North Avenue Bridge

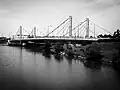
North Avenue Bridge from Goose Island

The North Avenue Bridge can refer to one of three bridges that has carried North Avenue (Illinois Route 64) over the North Branch of the Chicago River on the north side of Chicago, Illinois. A center-pier swing bridge built in 1877 was replaced in 1907 by a bascule bridge, allowing river traffic more room for maneuvering in and out of the North Canal, just north of Goose Island.